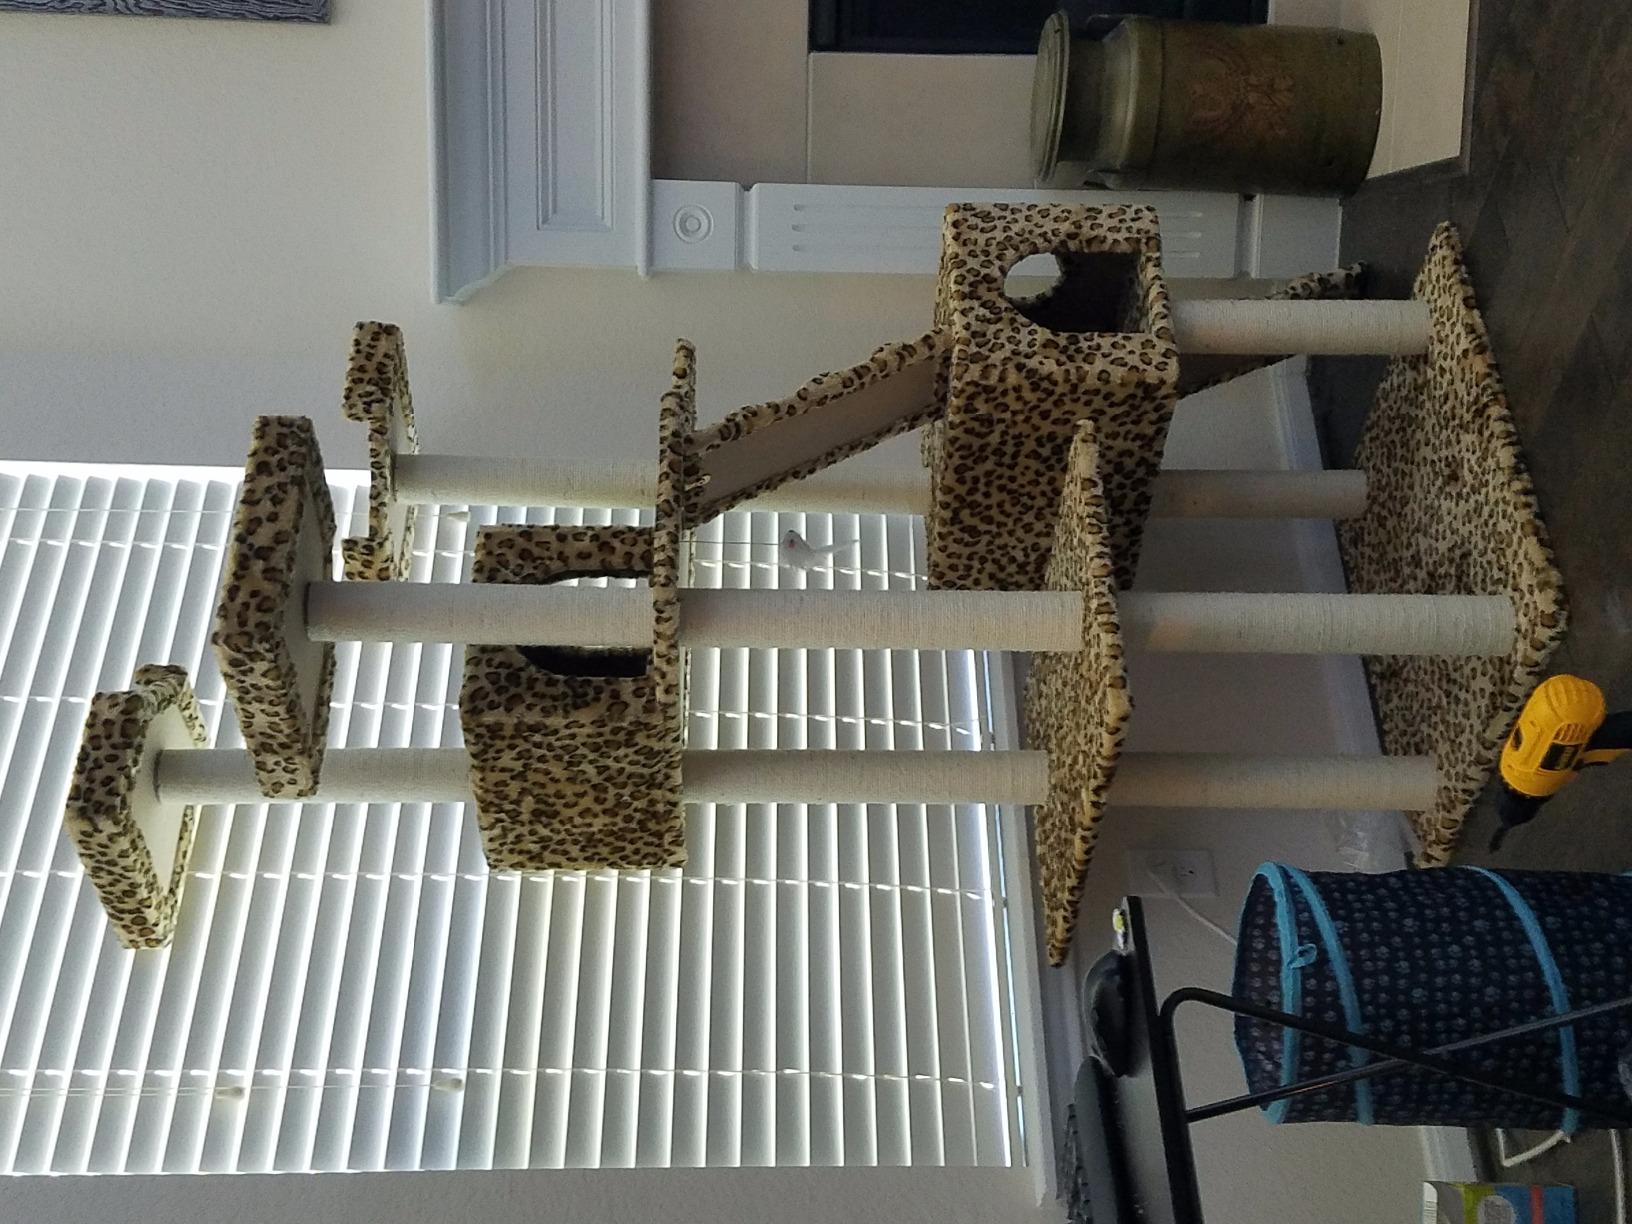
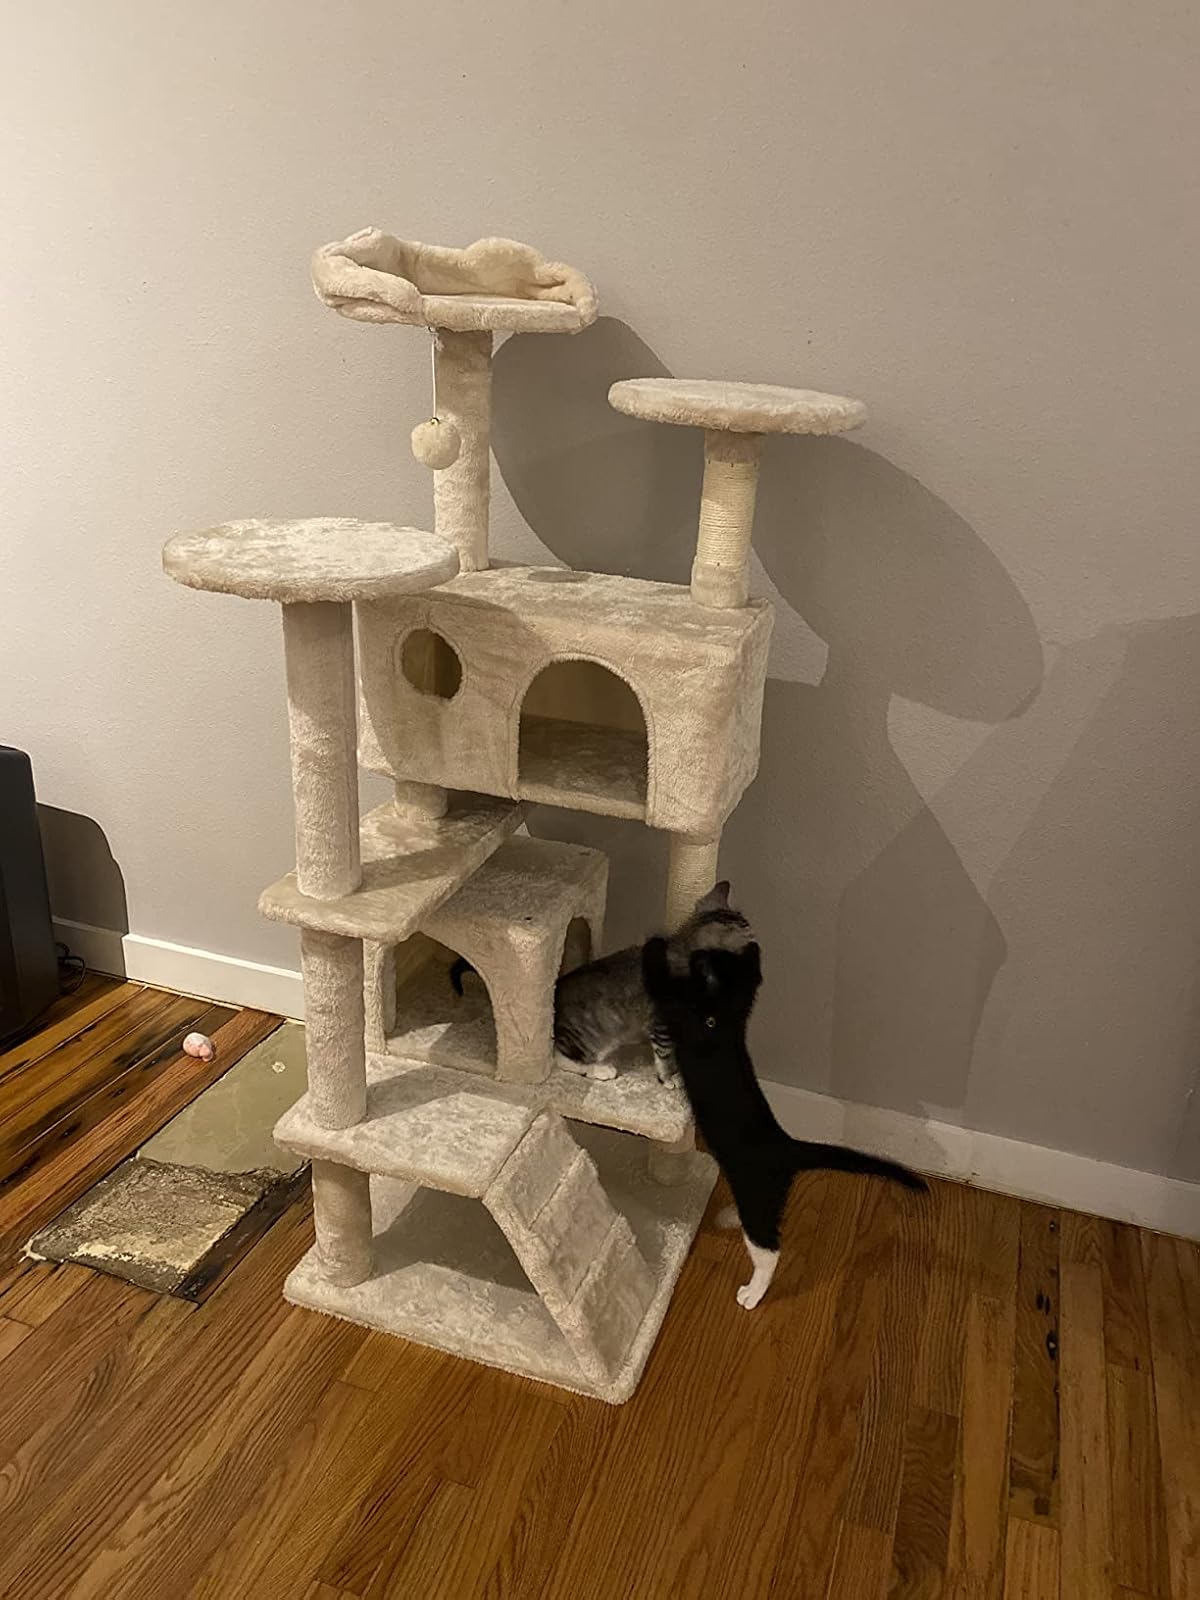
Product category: items_cat tree
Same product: no